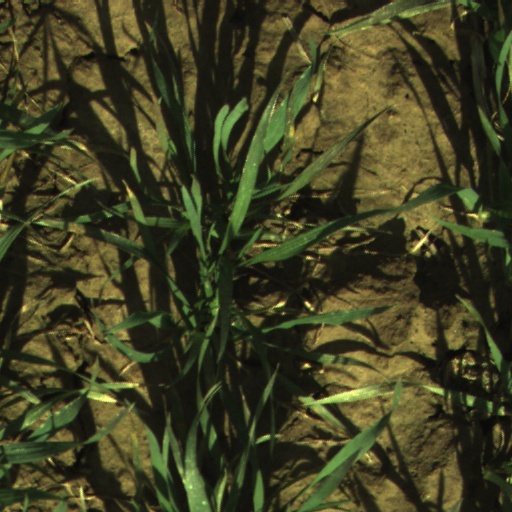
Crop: wheat